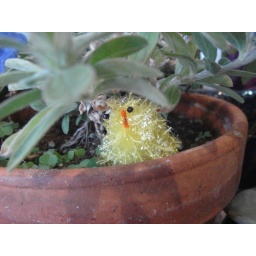
i hid this chick in a pot at the plant sale for some lucky buyer